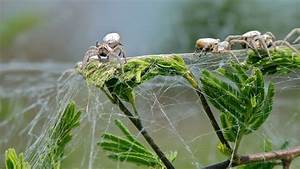
Label: spider